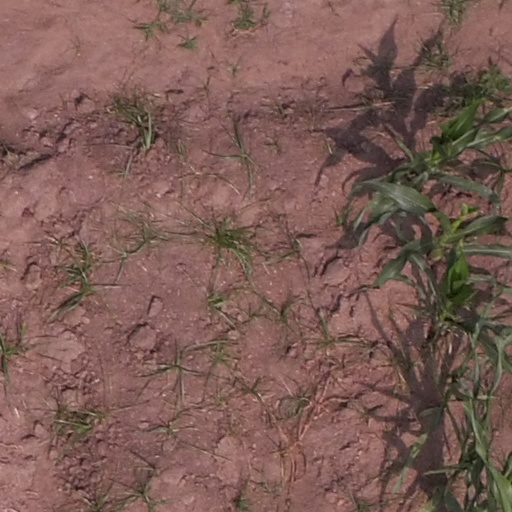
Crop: maize; corn